Agnes Strickland

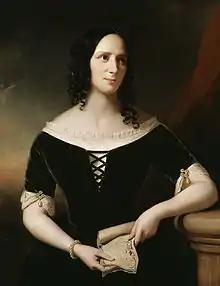
Agnes Strickland by John Hayes, 1846

Agnes Strickland (18 July 1796 – 8 July 1874) was an English historical writer and poet. She is particularly remembered for her "Lives of the Queens of England" (12 vols, 1840–1848).